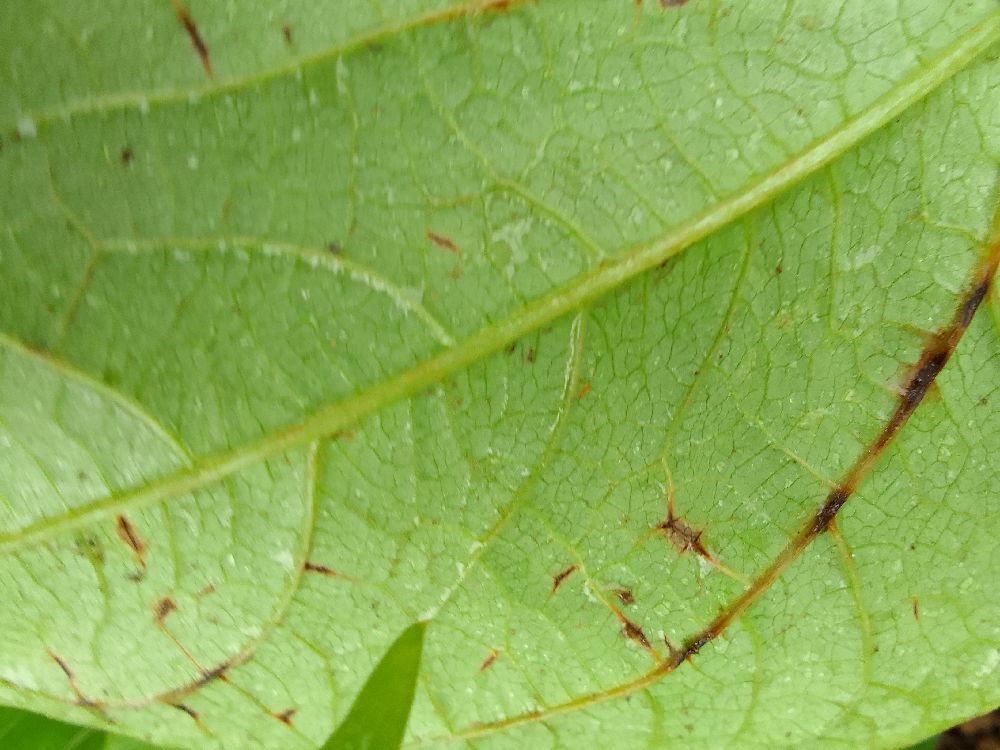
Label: anthracnose